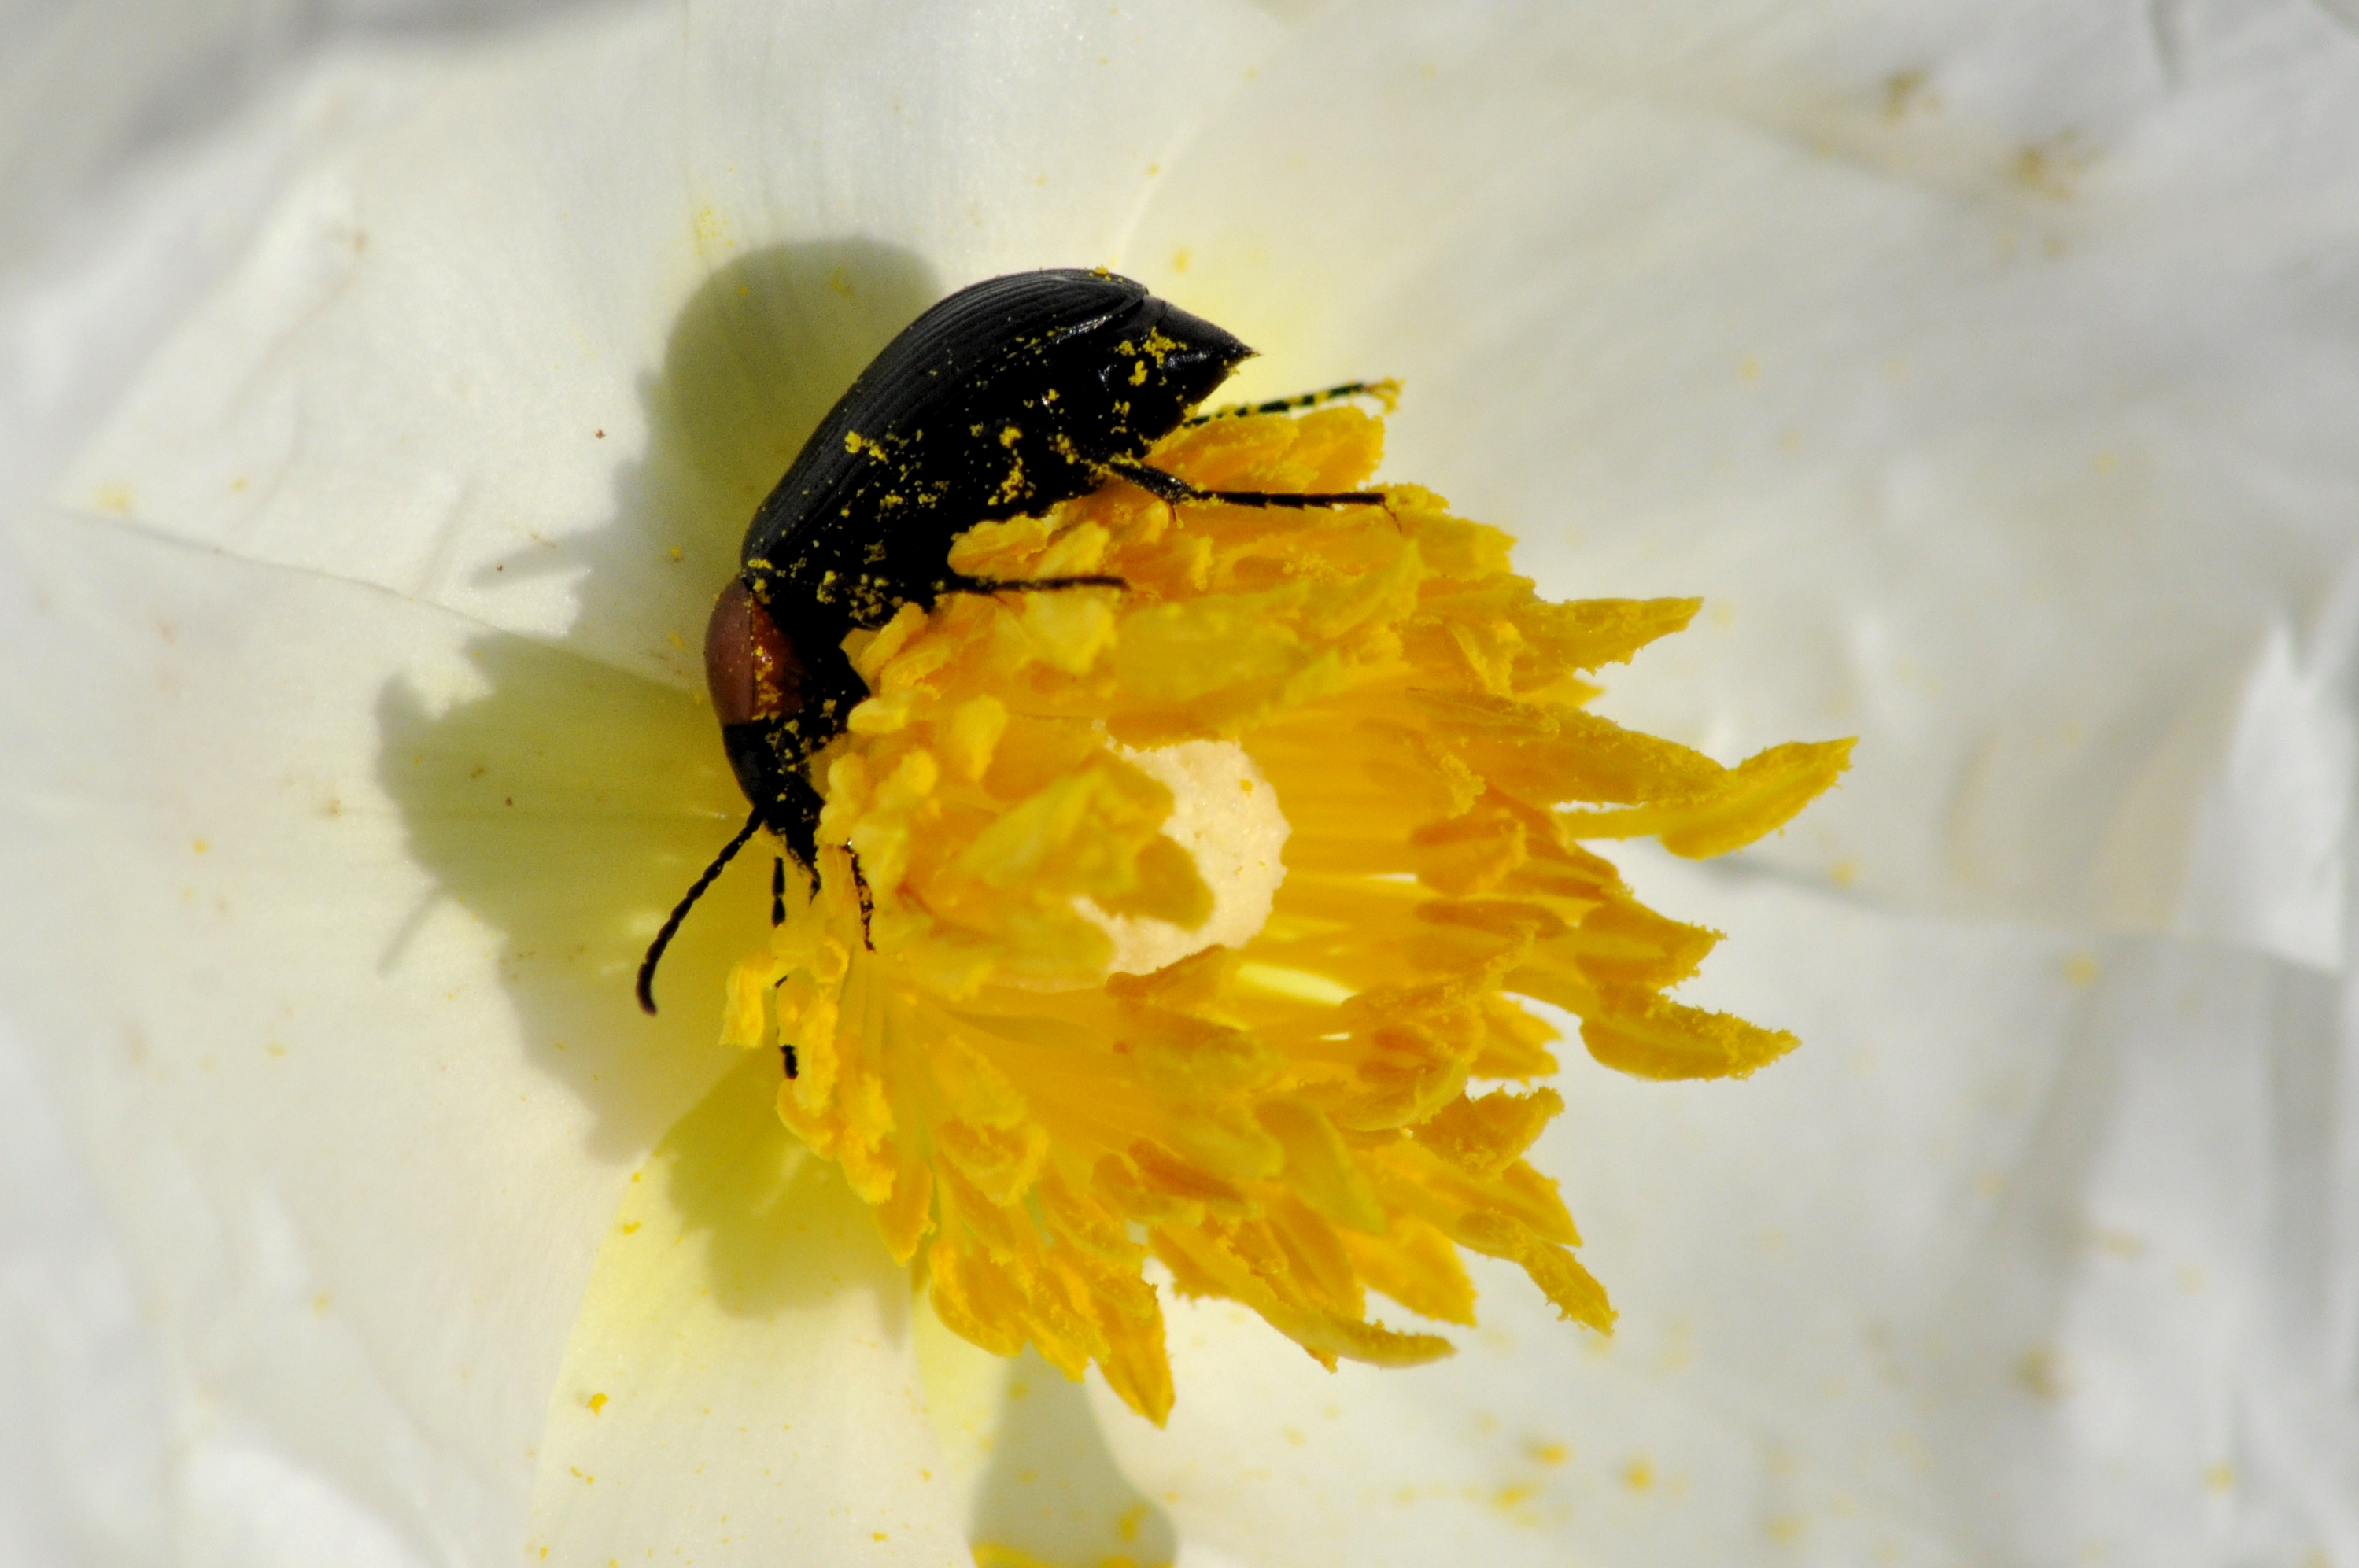
flower, plant, insect, arthropod, pollinator, petal, beetle, pest, honeybee, flowering plant, parasite, close up, macro photography, membrane winged insect, bumblebee, daisy family, Megachilidae, pollen, invertebrate, halictidae, weevil, fly, house fly, net winged insects, wildflower, wildlife, wasp, bug, stable fly, drosophila, blowflies, bee, sunflower, horse flies, tachinidae, hoverfly, carpenter bee, Cetoniidae, dandelion